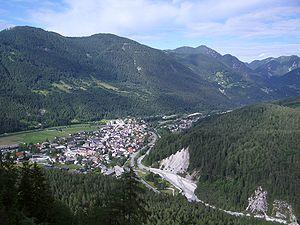
Kranjska Gora est une commune du nord-ouest de la Slovénie, située directement au tripoint avec l'Autriche et l'Italie.